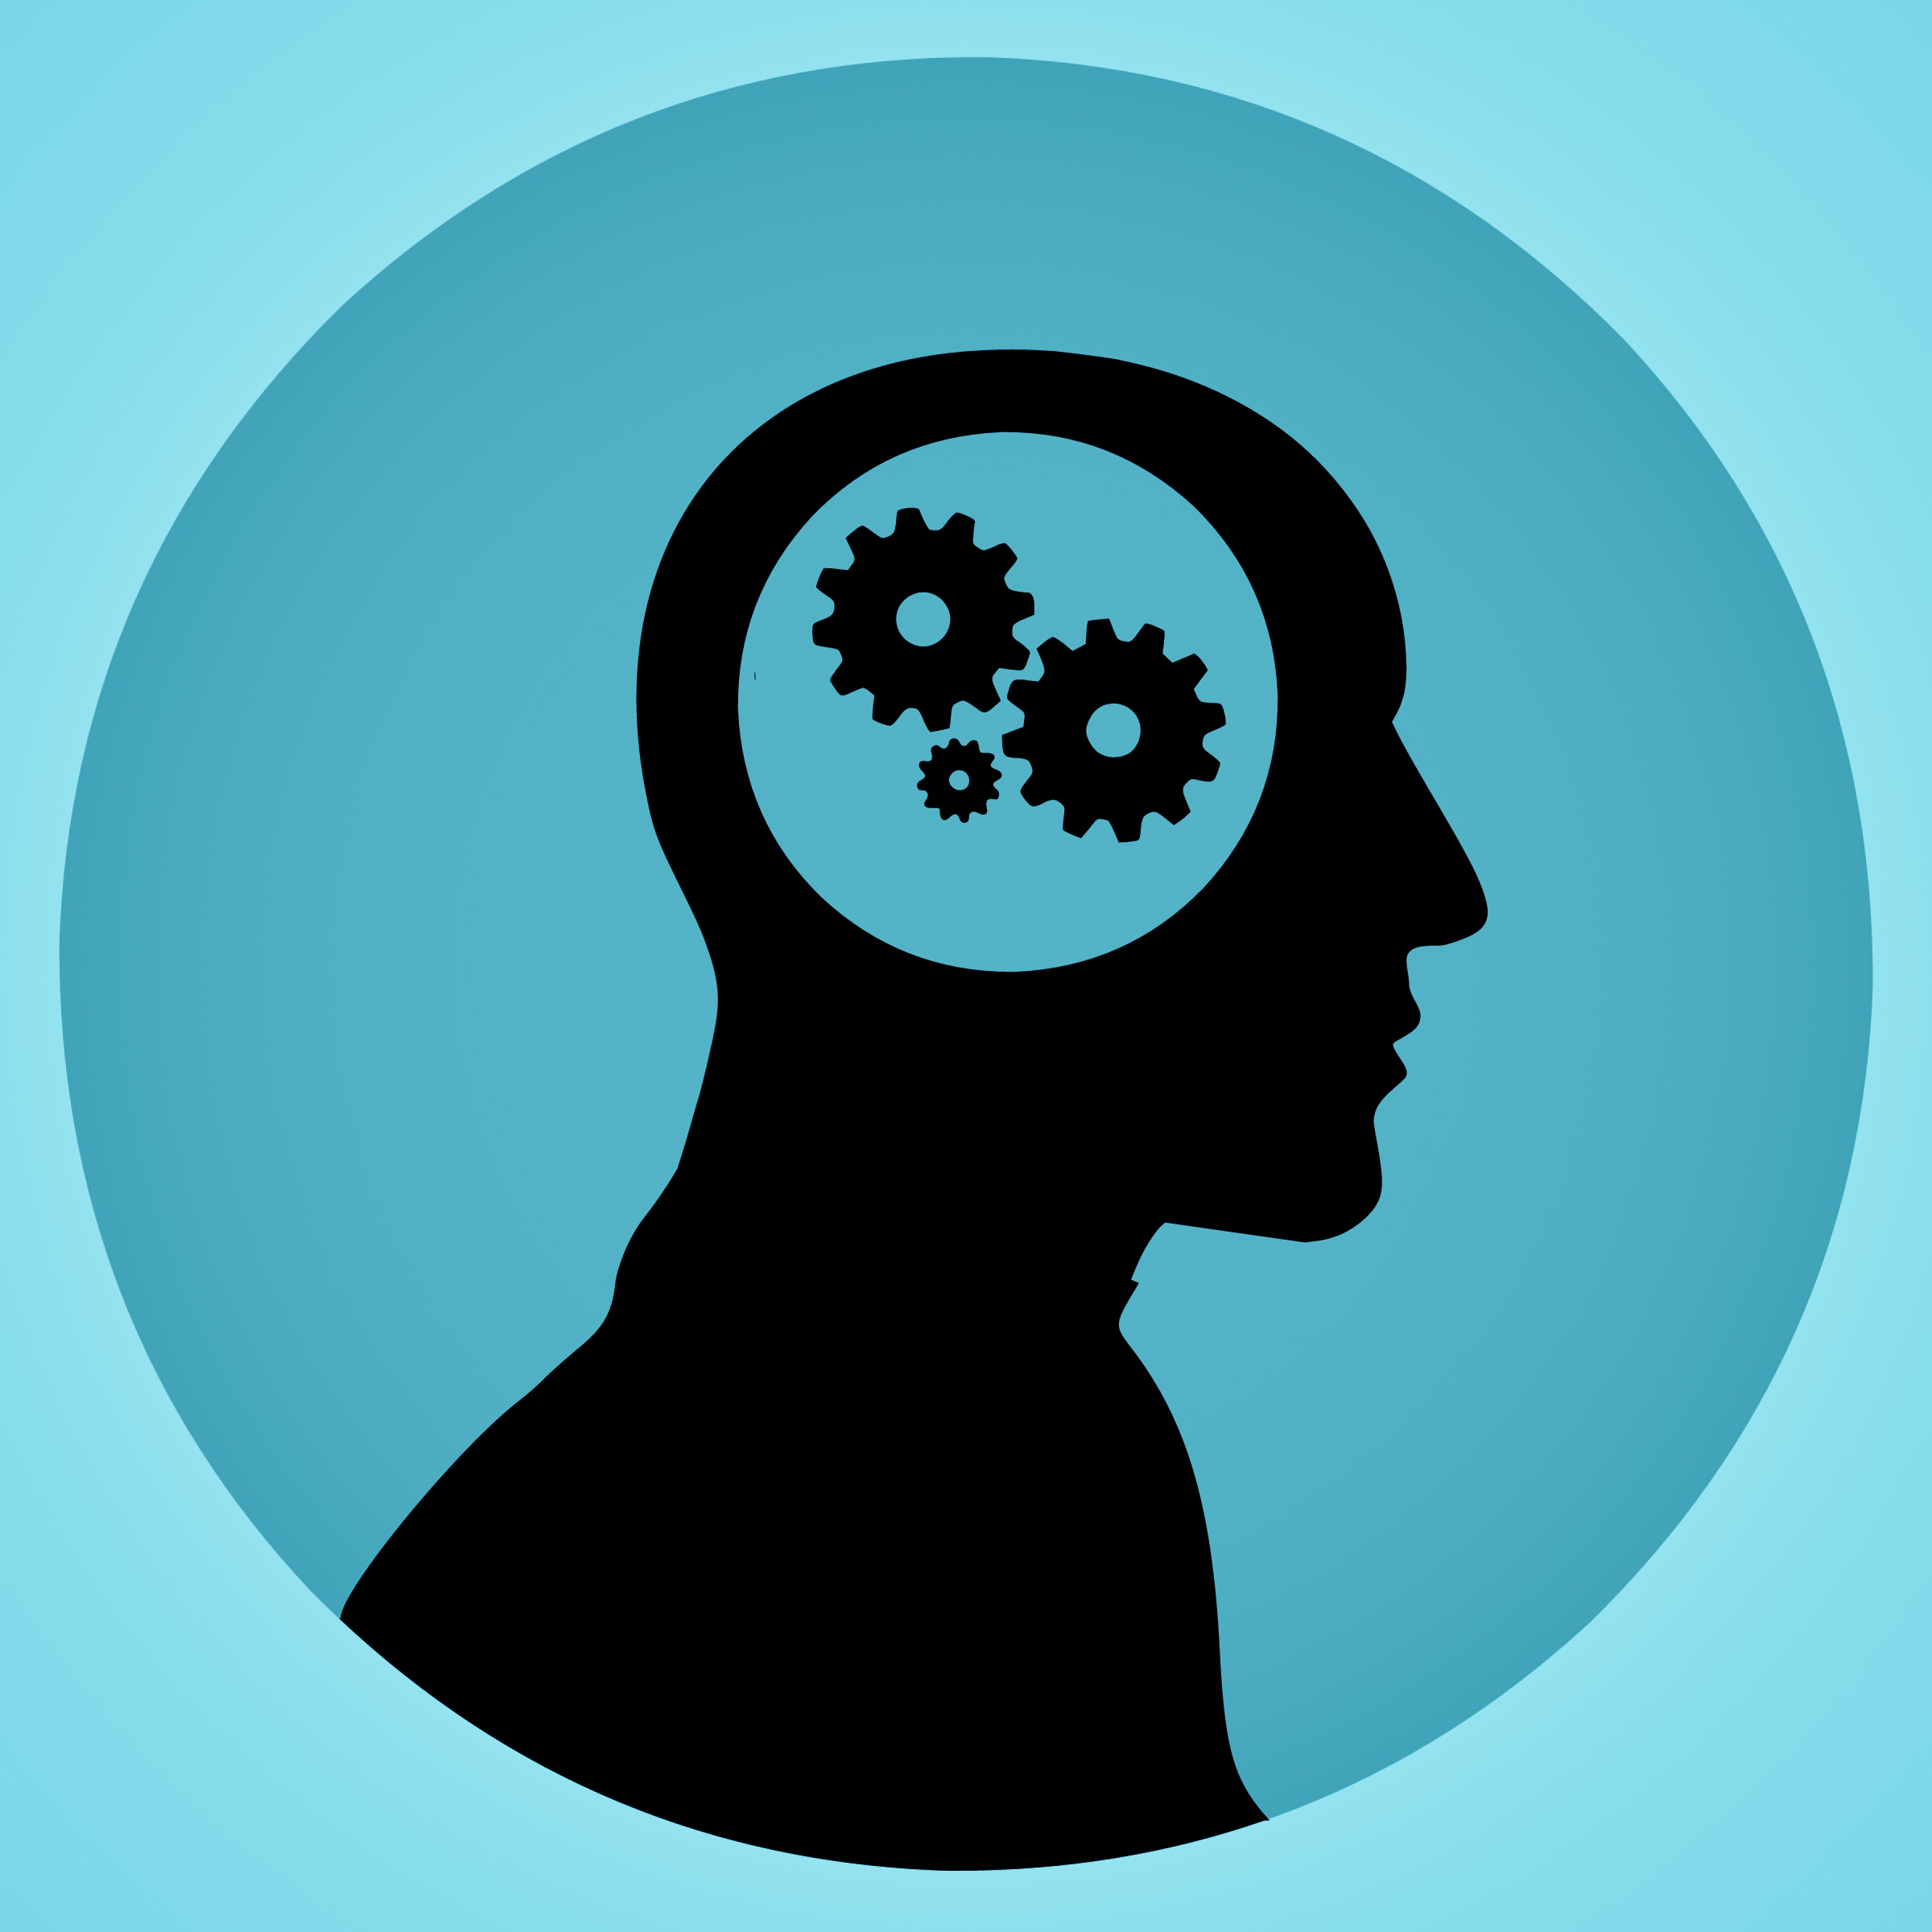
apparatus, creative, brain, clockwork, concept, conceptual, creativity, engine, face, gear, gears, man, head, idea, machine, mechanic, mechanical, mechanism, mental, mind, people, profile, silhouette, think, thinking, thought, white, male, human behavior, illustration, circle, font, art, smile